The Orbital Children

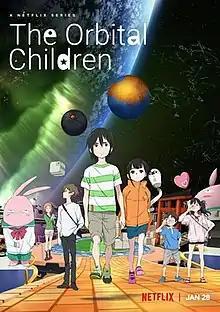
Key visual of the series

is a Japanese science fiction anime television series written and directed by Mitsuo Iso. The character designs for the anime were provided by Kenichi Yoshida, and the main animator is Toshiyuki Inoue. The film's soundtrack was produced by Rei Ishizuka, while the theme song, "Oarana", was written and composed by Vincent Diamante and performed by the virtual rap singer